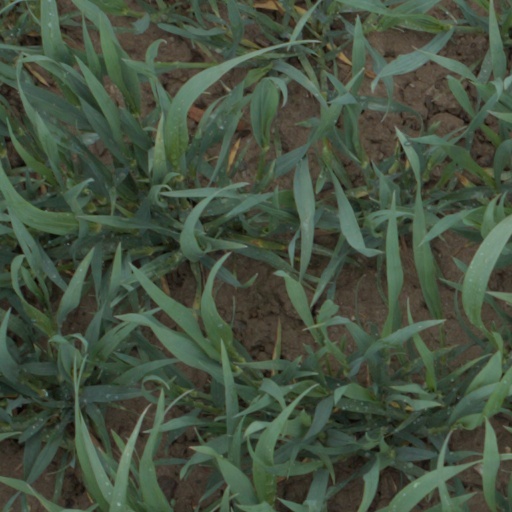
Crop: wheat